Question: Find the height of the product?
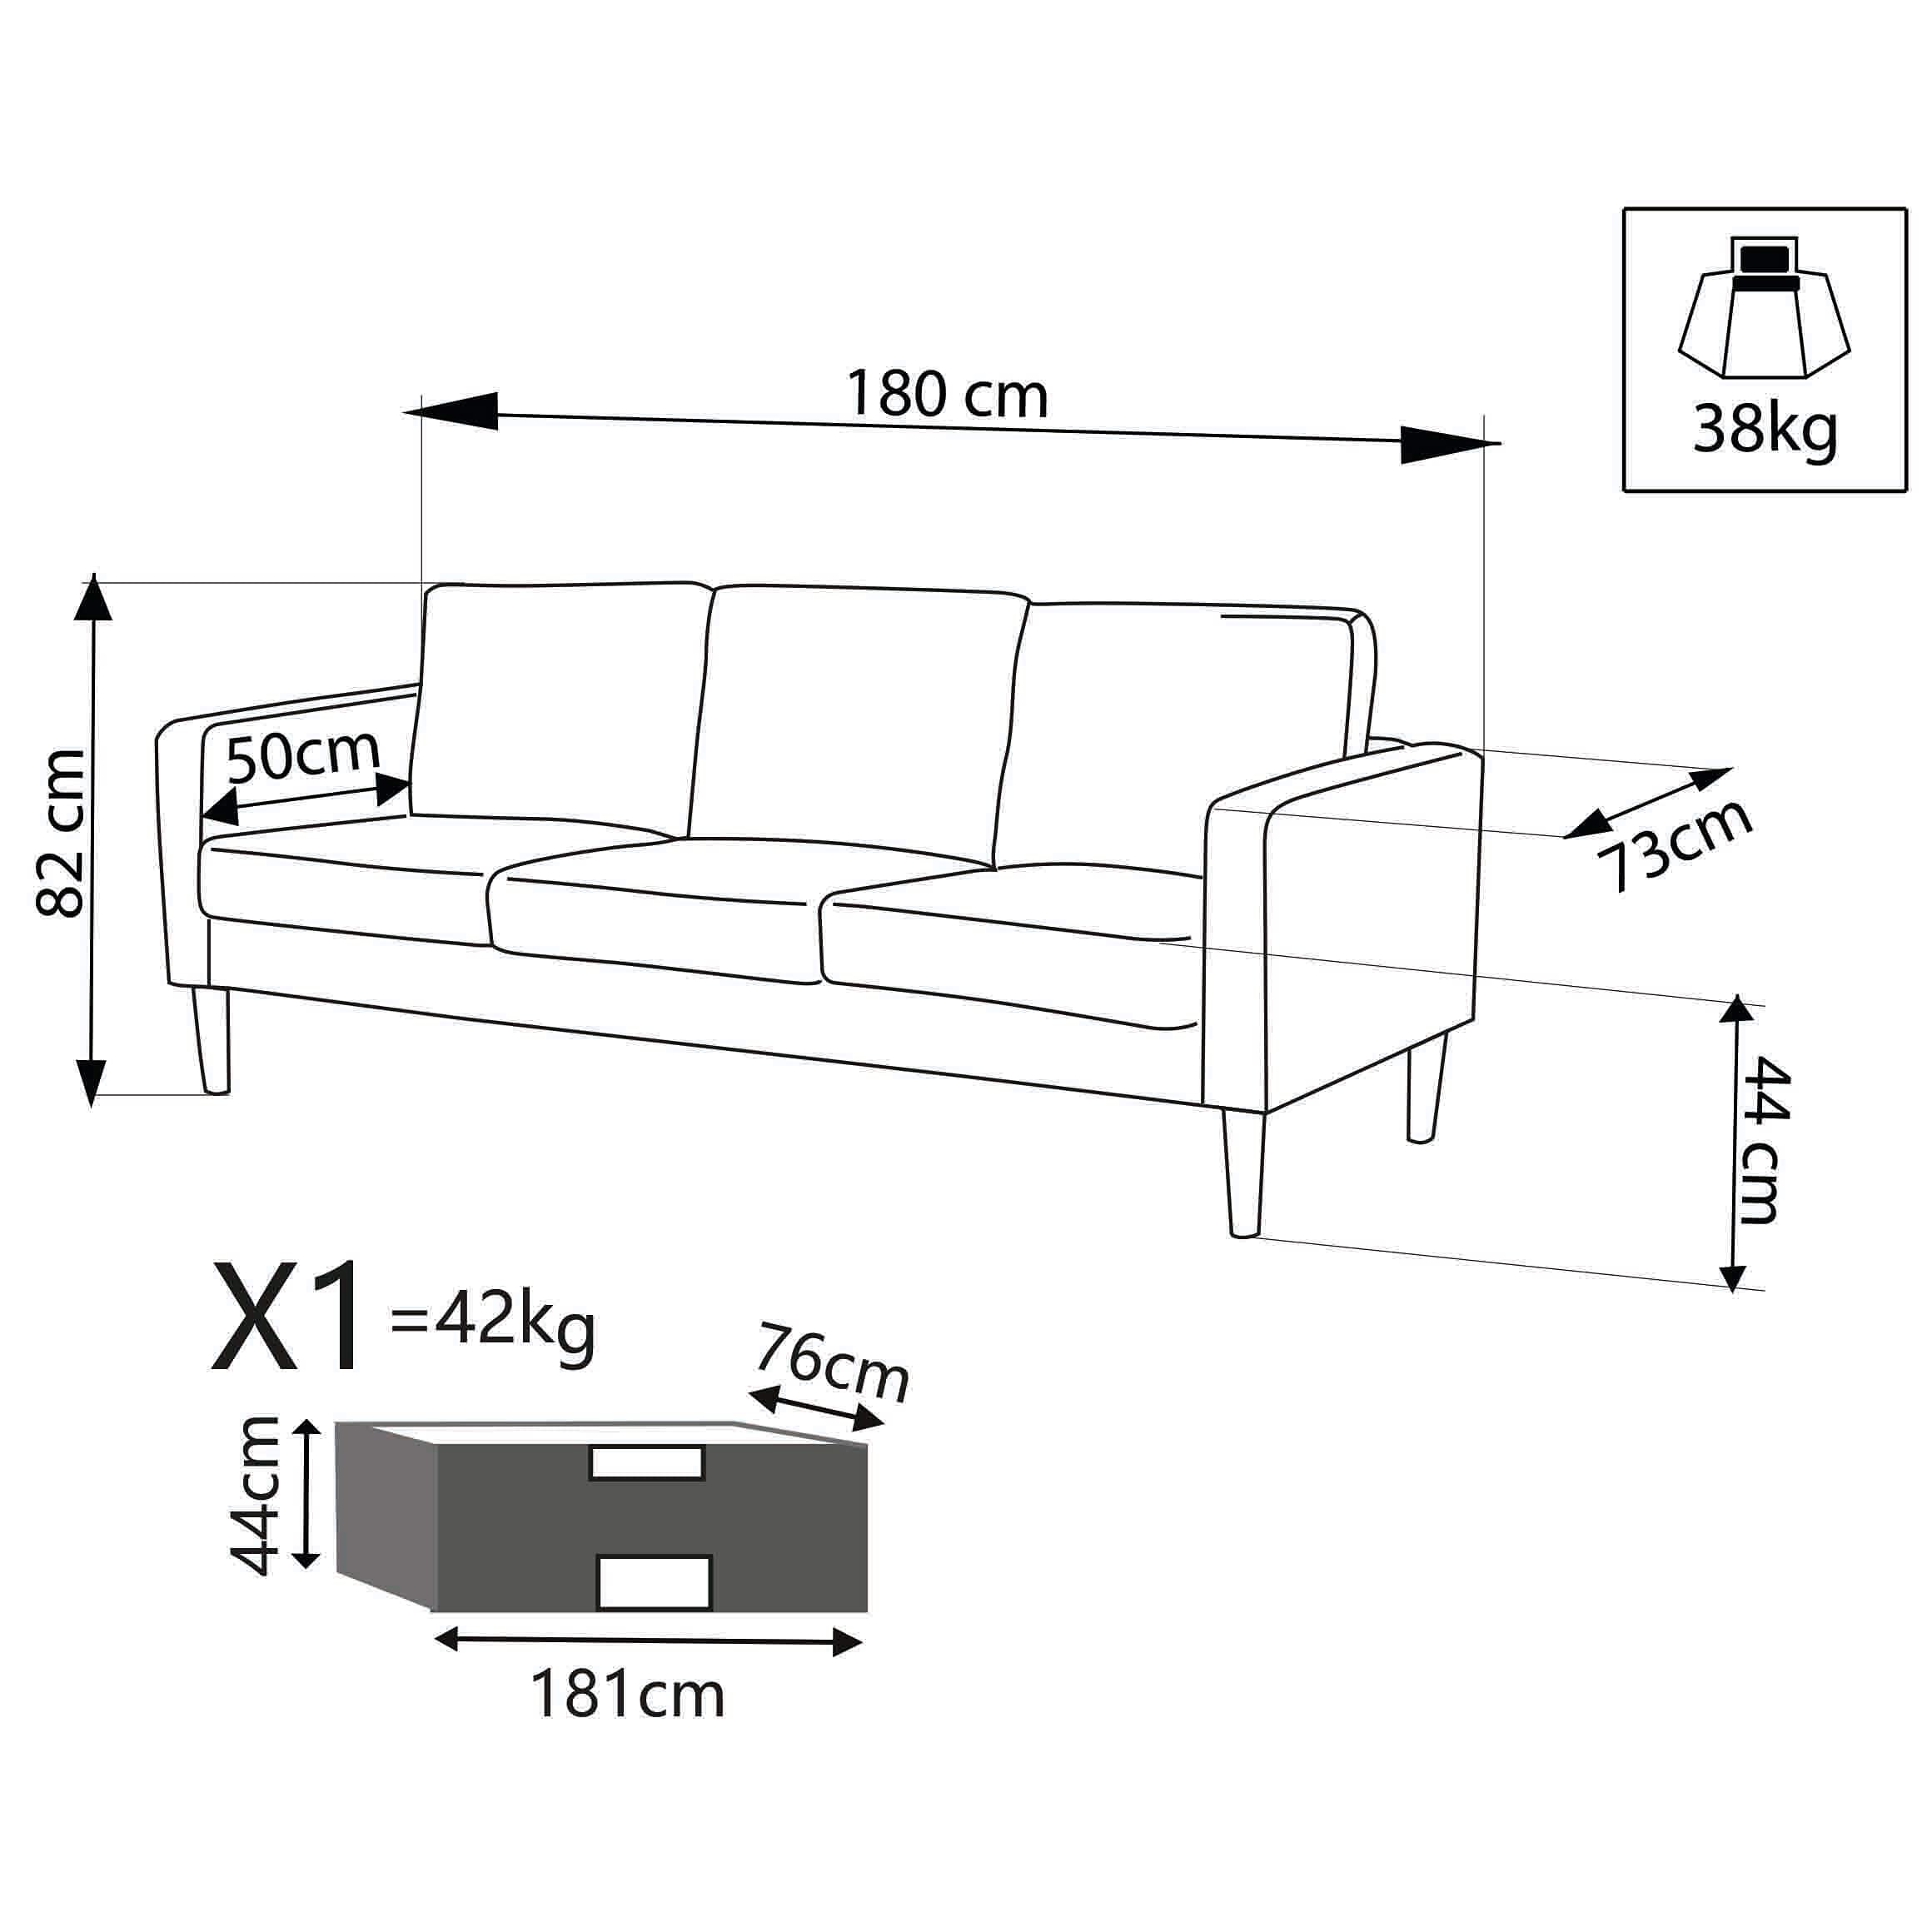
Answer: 82.0 centimetre